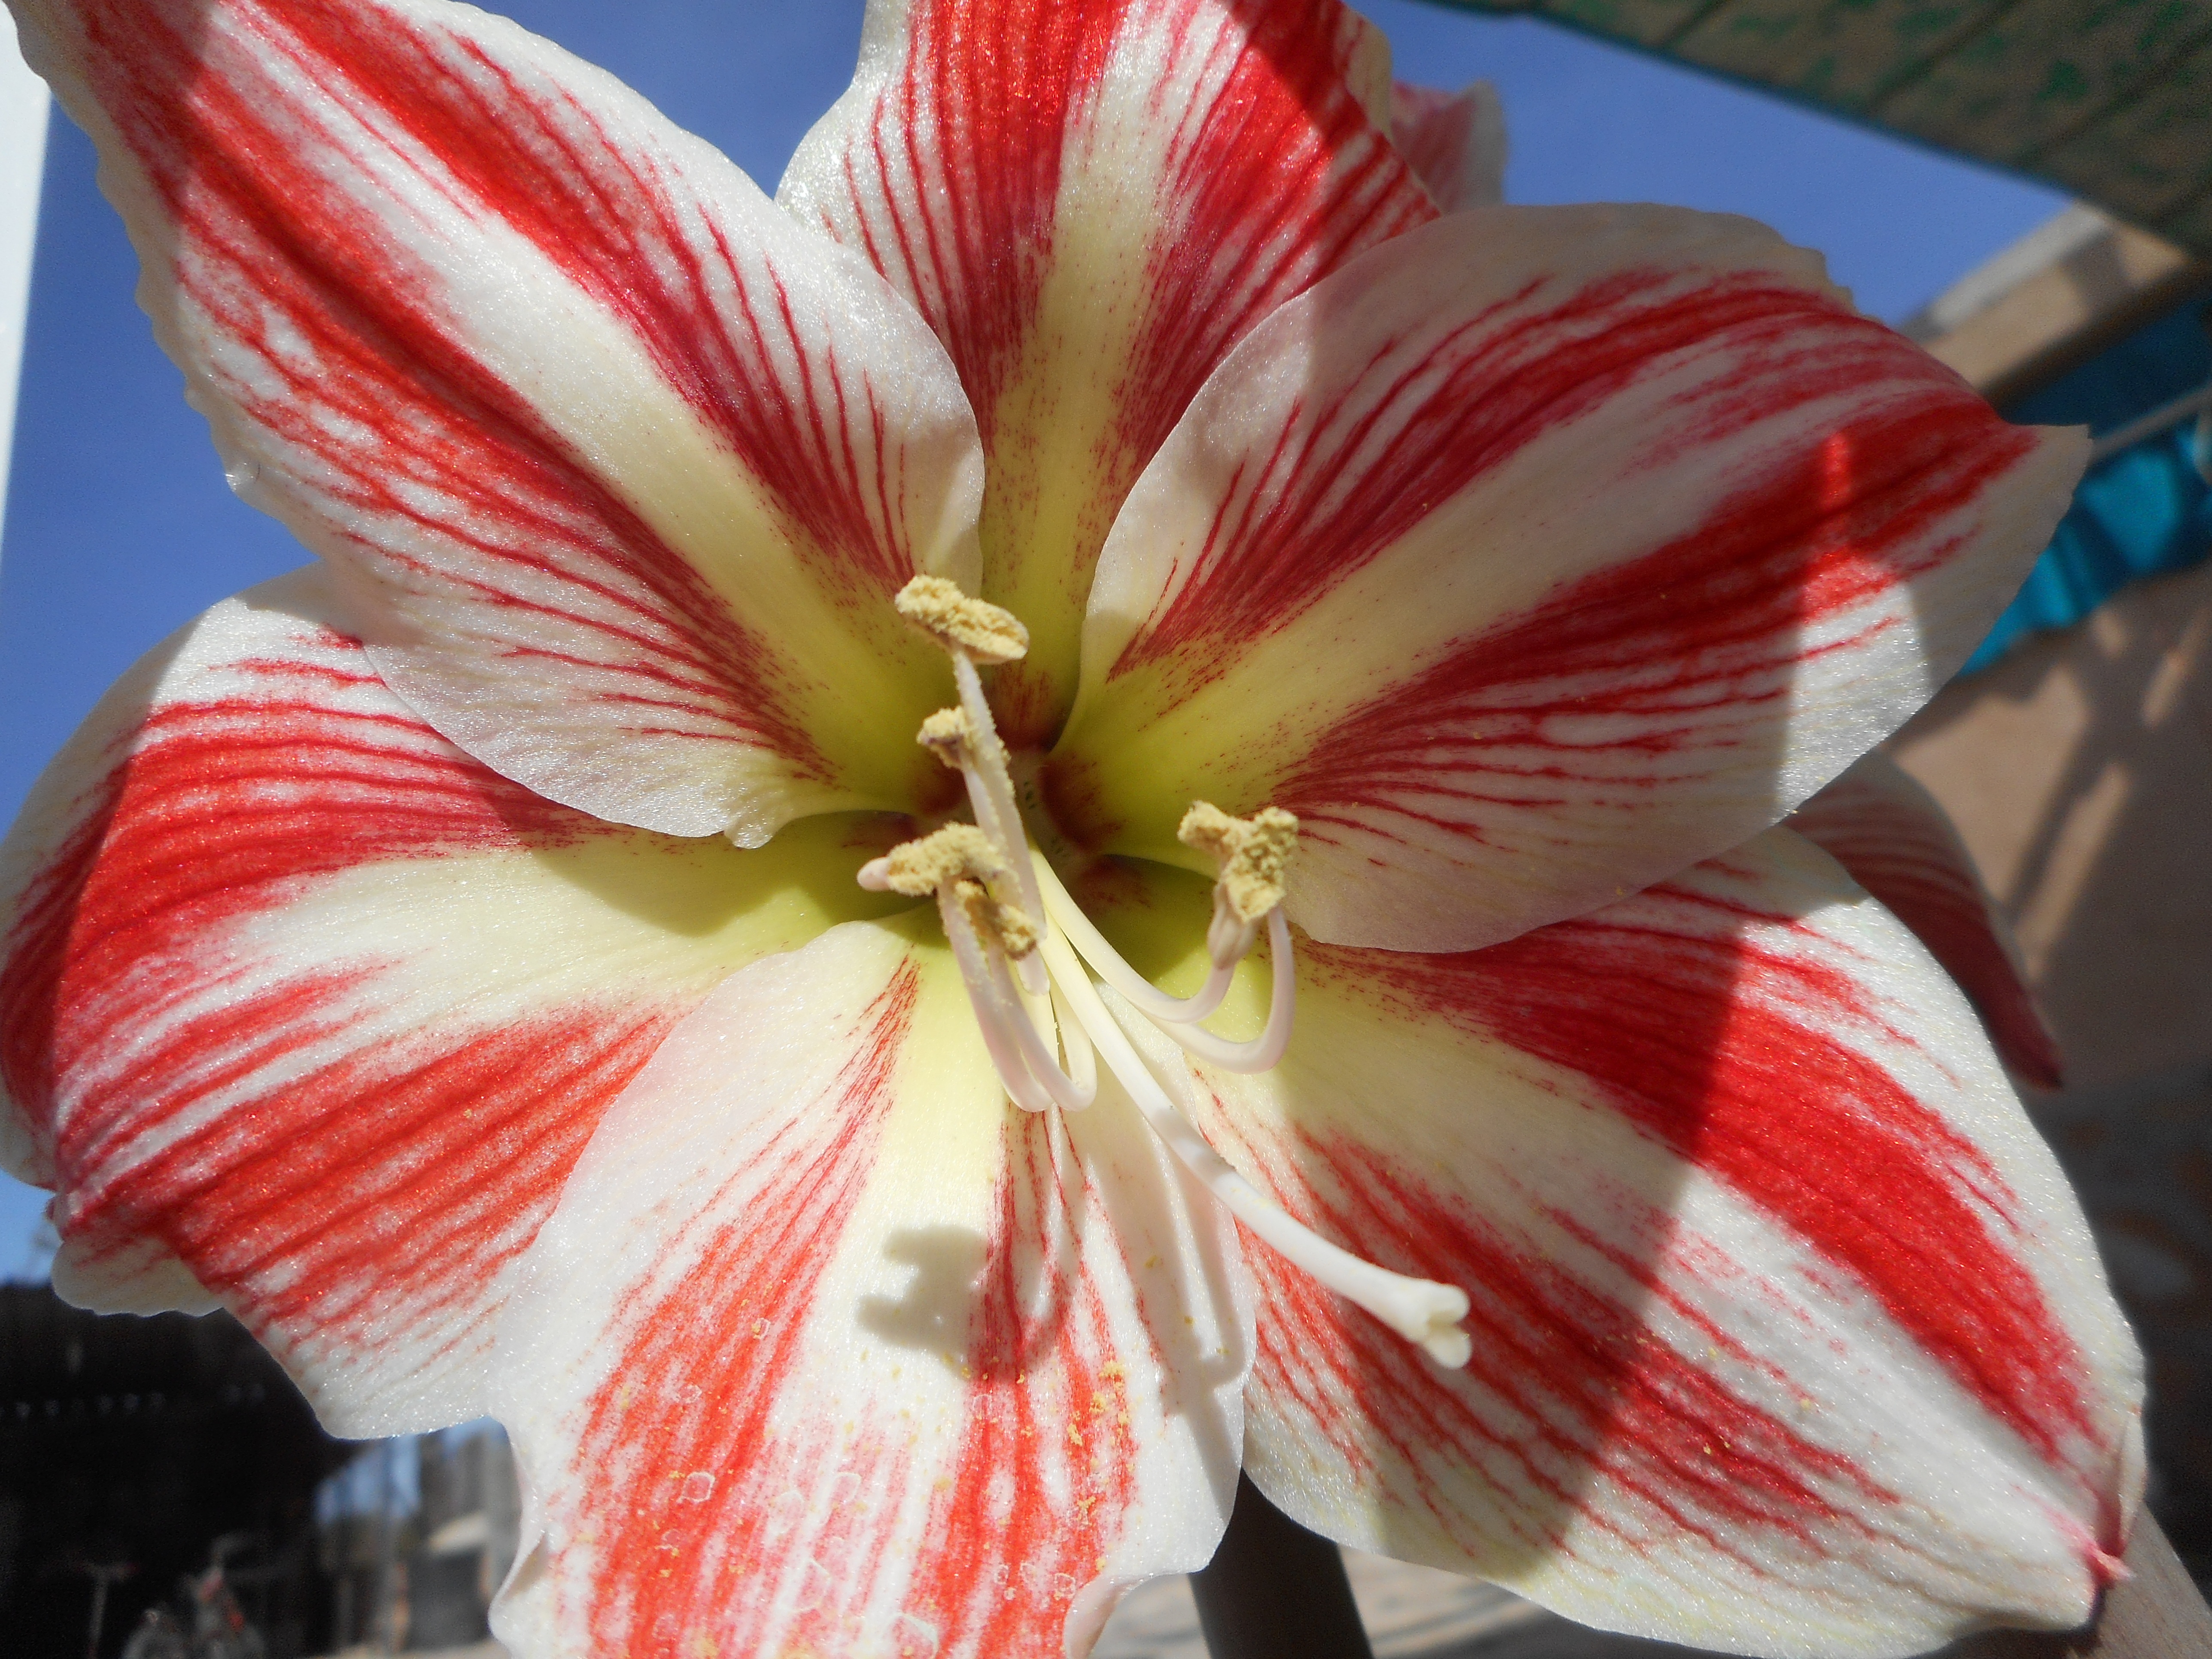
nature, plant, flower, petal, red, garden, flowering plant, hippeastrum, land plant, amaryllis belladonna, field colors